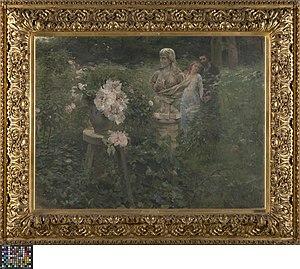
La Faute de l’abbé Mouret est un roman d’Émile Zola paru en 1875, le cinquième volume de la série Les Rougon-Macquart. Faisant suite à La Conquête de Plassans, c’est le second ouvrage de la série qui traite du catholicisme. Le thème en est la vie d'un prêtre déchiré entre sa vocation religieuse et l'amour d'une femme.